Patty Mills

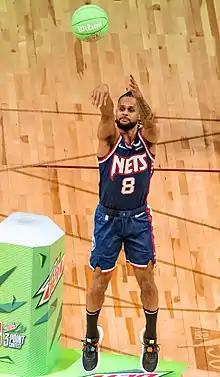
Mills in the Three Point Contest during 2022 NBA All-Star Weekend

On 10 August 2021, Mills signed with the Brooklyn Nets. On 19 October, Mills made his Nets debut, scoring 21 points on 7-of-7 shooting from deep in a 127–104 loss to the Milwaukee Bucks. In his debut, Mills tied the league record for most threes made in a debut with a new team. On October 22, Mills became the first player to shoot a perfect 10-of-10 from the three-point line in the first two games of the season. On 14 November, Mills scored 29 points on a career-high nine three-pointers in a 120–96 win over the Oklahoma City Thunder.